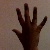
The image shows a hand gesture representing the number 5 in Indian Sign Language.